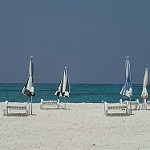
Label: sea